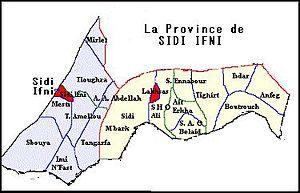
le découpage administratif de la province de Sidi Ifni العربية: التقسيم الاداري لإقليم سيدي إفني
La province de Sidi Ifni est une subdivision à dominante rurale de la région marocaine de Guelmim-Oued Noun. Elle tire son nom de son chef-lieu, Sidi Ifni.